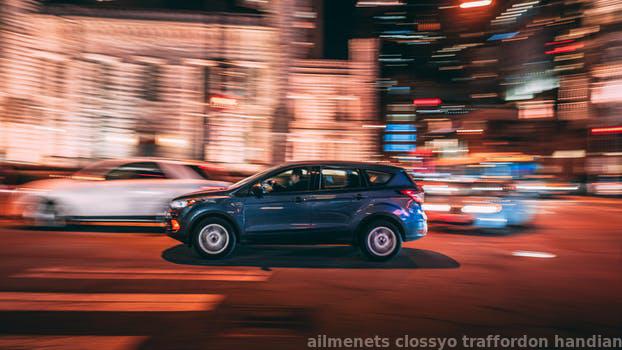
Label: Watermark